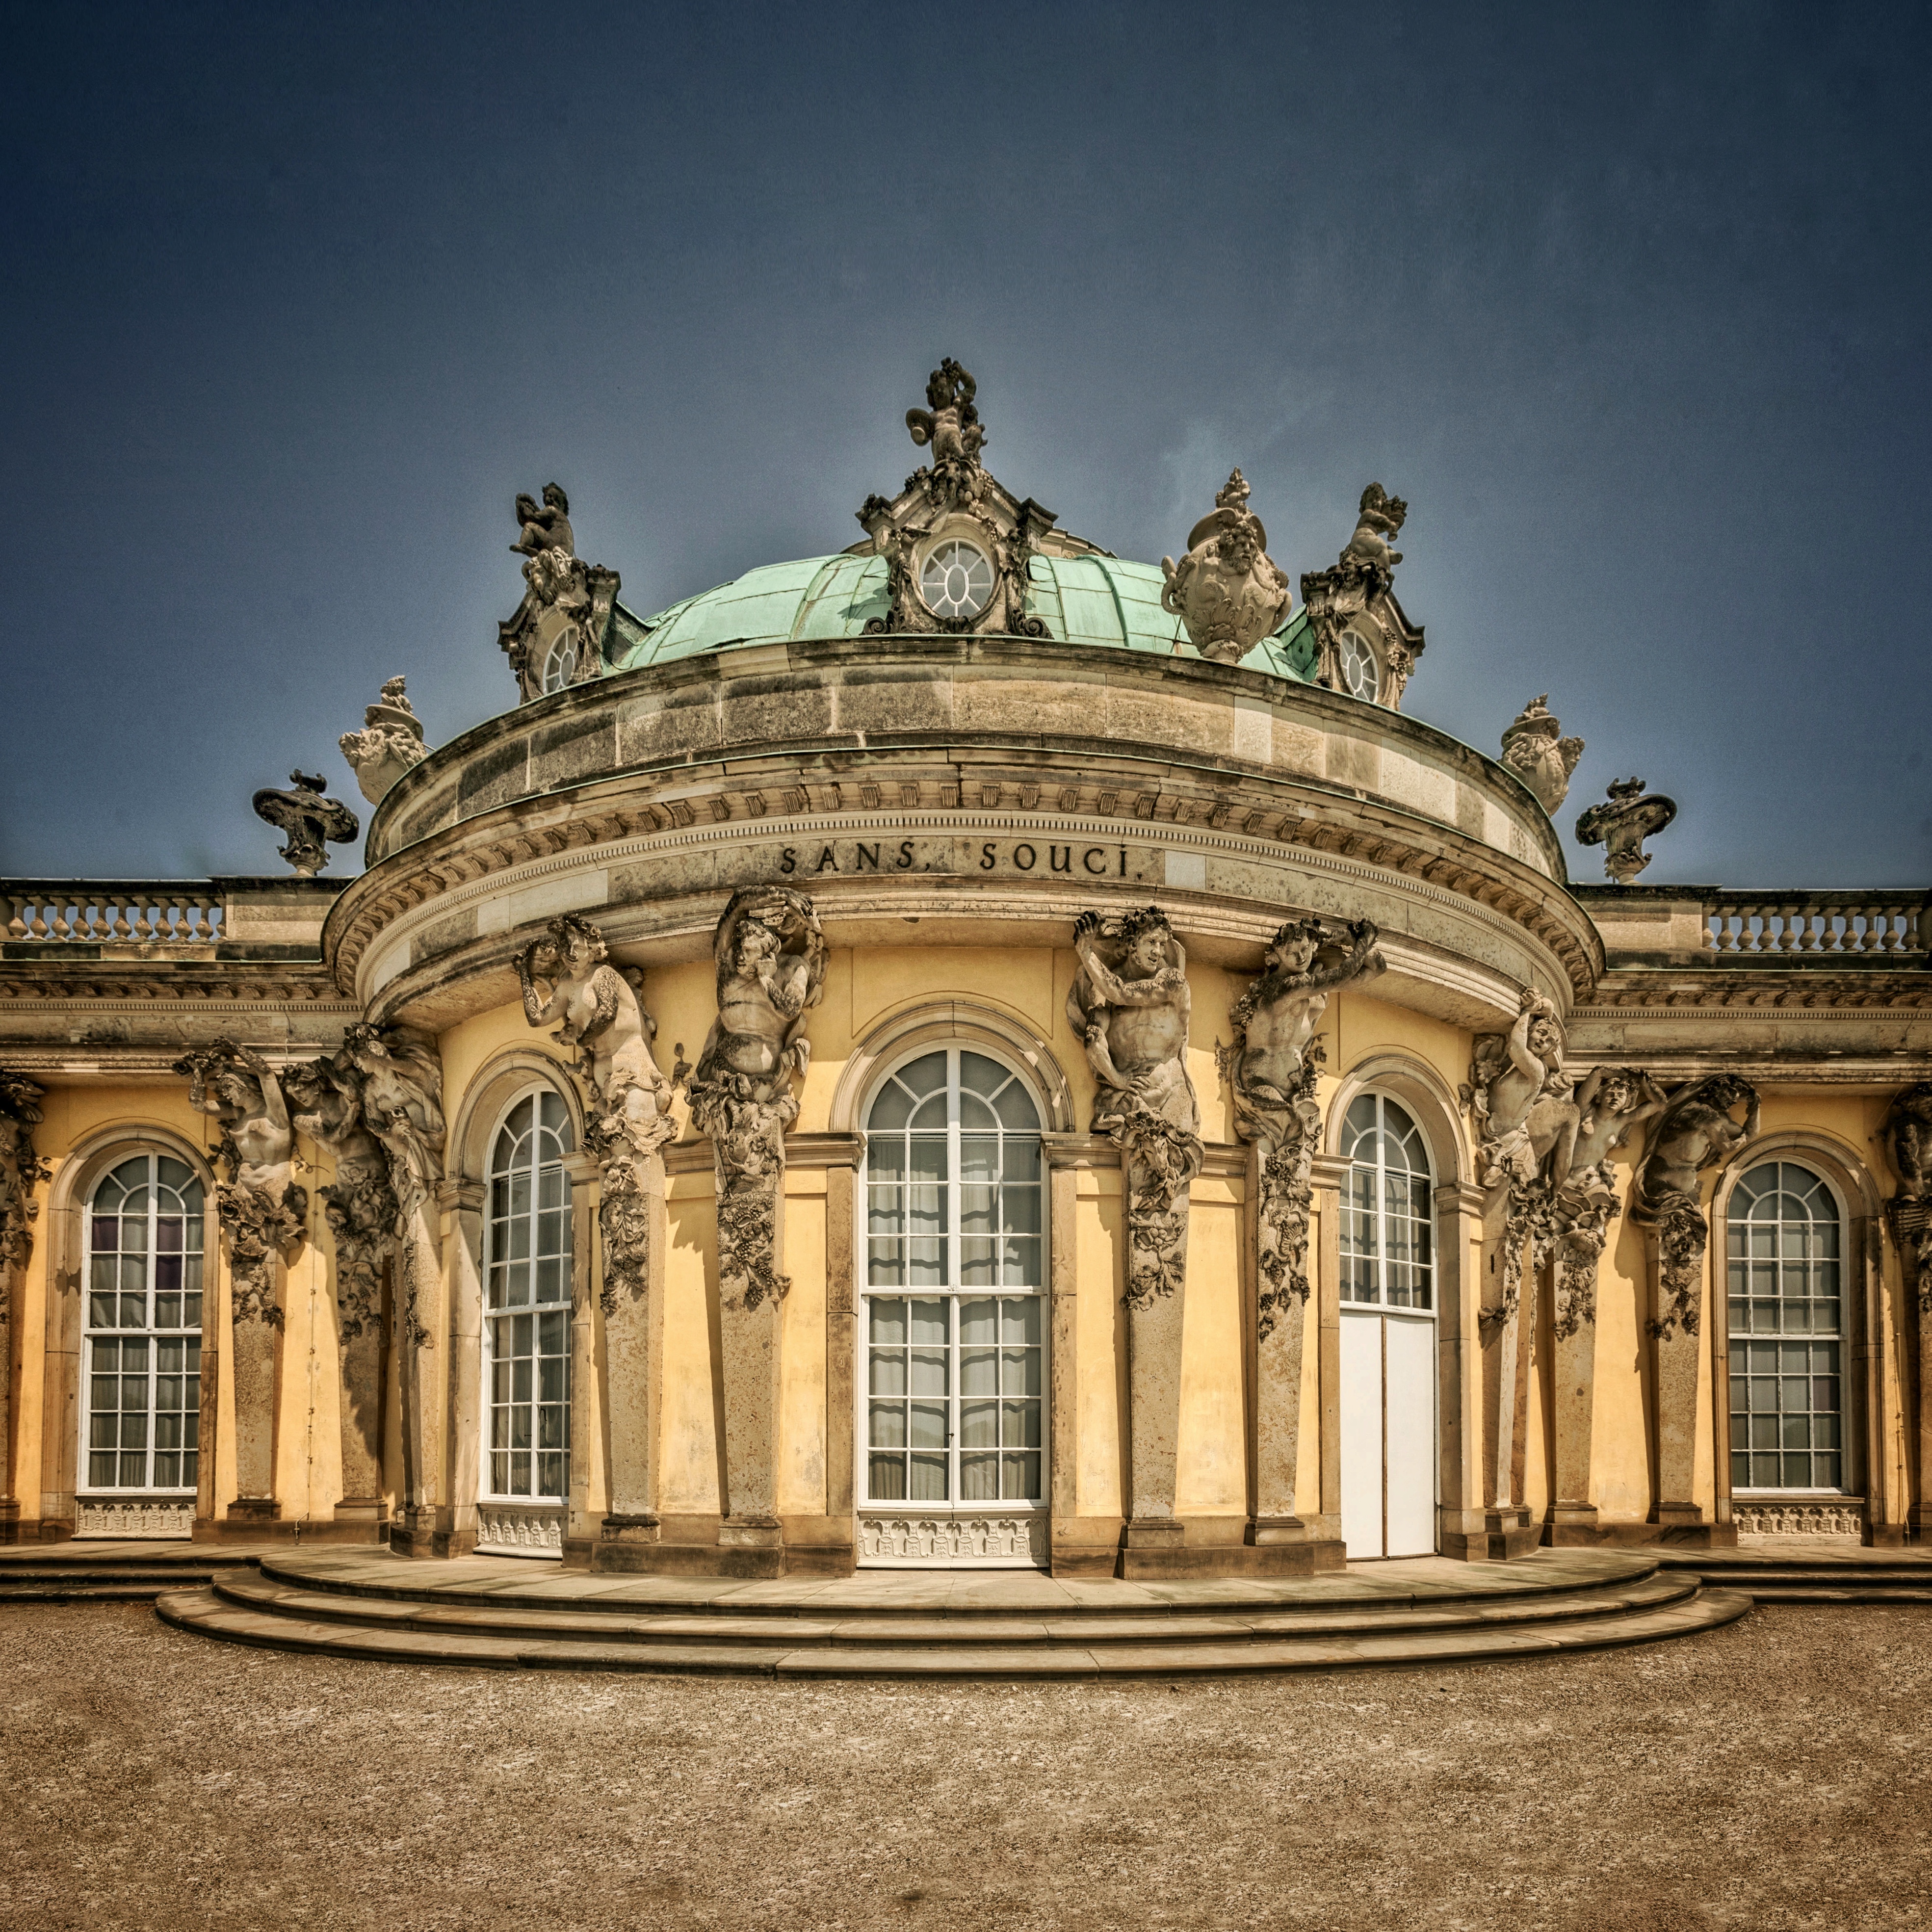
architecture, structure, building, palace, arch, opera house, landmark, facade, residence, germany, synagogue, basilica, estate, ancient history